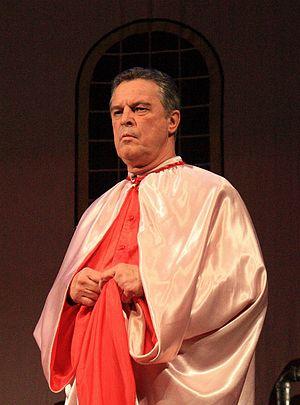
Ivars Kalnins (Kalniņš) est un acteur letton et russe. Lietuvių: Ivaras Kalninis – latvių teatro ir kino aktorius. Latviešu: Ivars Kalniņš ir latviešu aktieris. Українська: Калниньш Івар Едмундович — латиський актор.
Ivars Kalniņš est un acteur letton.